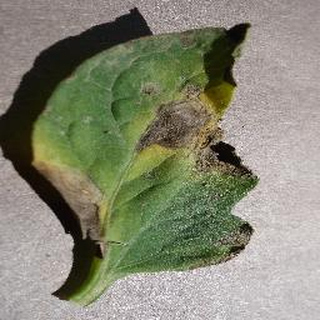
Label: tomato_early_blight